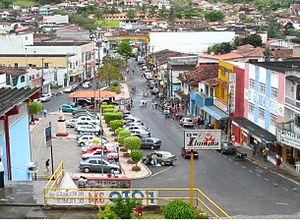
Catu est une municipalité brésilienne de l'État de Bahia et la Microrégion de Catu.